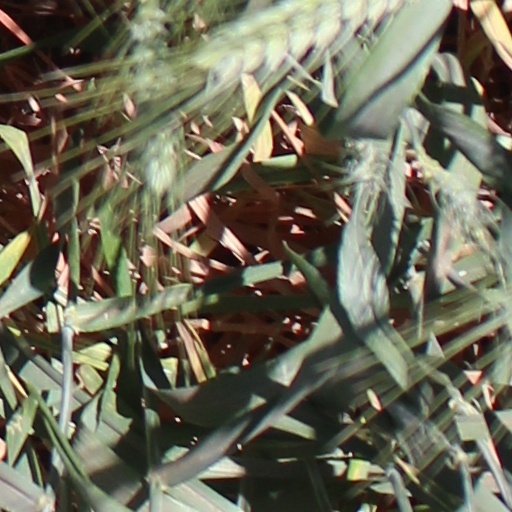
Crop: wheat